Richard Montgomery

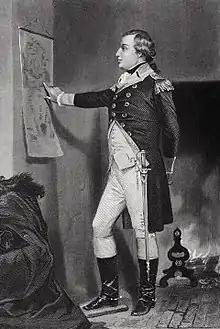
Engraving of Montgomery by Alonzo Chappel

Richard Montgomery (2 December 1738 – 31 December 1775) was an Irish-born American army officer. First serving in the British Army, he later became a major general in the Continental Army during the American Revolutionary War, and is most famous for leading the unsuccessful 1775 invasion of Quebec.